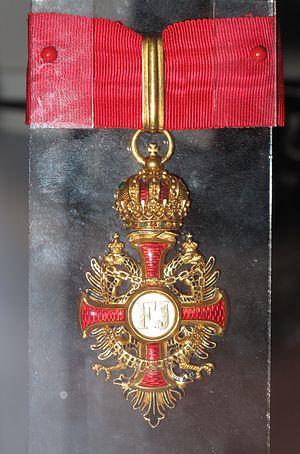
L'ordre de François-Joseph est un ordre de la monarchie austro-hongroise institué le 2 décembre 1849 par l'empereur François-Joseph le jour anniversaire de son accession au trône, pour honorer des personnalités militaires et civiles.